Kuzma Derevyanko

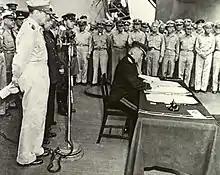
In a short event which officially ended the Pacific War, Lieutenant-General Derevyanko representing the Soviet Union signs the instrument of surrender aboard USS "Missouri".

Kuzma Nikolayevich Derevyanko (November 14 (O.S. 1), 1904 – December 30, 1954) was a Soviet Lieutenant General in the Soviet Army.